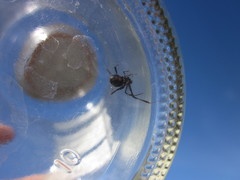
Species: Lactrodectus_hesperus